Boeing RC-135

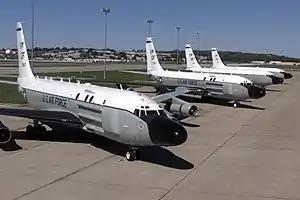
Two Cobra Ball aircraft on the flightline at Offutt Air Force Base, Nebraska, 2001.

The RC-135S Cobra Ball is a measurement and signature intelligence (MASINT) collector equipped with special electro-optical instruments such an All Weather Tracking Radar and Medium Wave Infrared Array (MIRA) designed to observe ballistic missile flights at long range. The Cobra Ball monitors missile-associated signals and tracks missiles during boost and re-entry phases to provide reconnaissance for treaty verification and theater ballistic missile proliferation. The aircraft are extensively modified C-135Bs. The right wing and engines are traditionally painted black to reduce sun glare for tracking cameras.